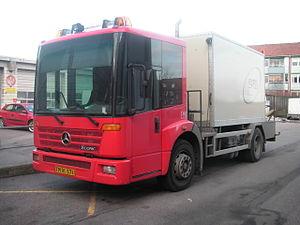
Le Mercedes-Benz Econic est un camion de Mercedes-Benz. Le 10000ᵉ exemplaire a été fabriqué en février 2011. Depuis 2018, il est commercialisé en Amérique du Nord sous la marque Freightliner sous le nom Econic SD.